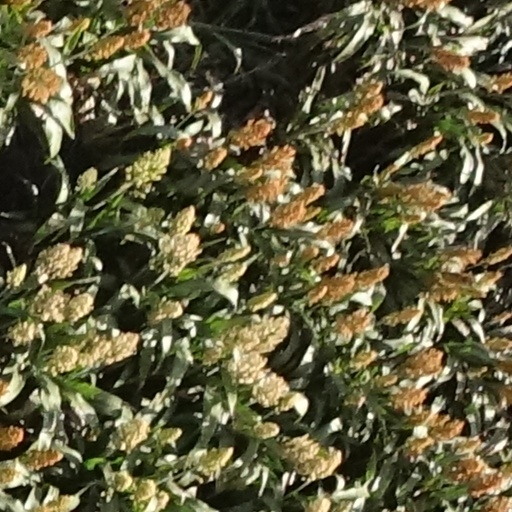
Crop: sorghum